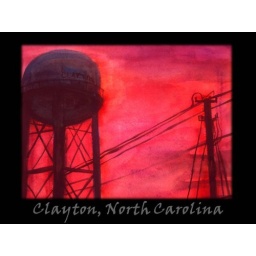
Where I live- not in the water tower